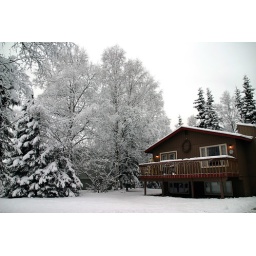
The deciduous trees are all white from snow accumulation in the branches. The evergreens have huge amounts of snow accumulation too.